Morocco–United States relations

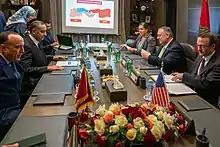
Moroccan (left) and American (right) diplomats meet in 2019

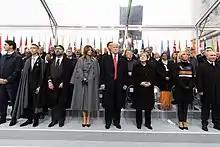
American President Donald Trump and First Lady Melania Trump accompanied by Moroccan King Mohammed VI and Crown Prince Moulay Hassan in 2018

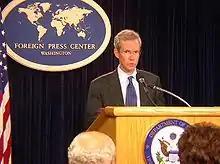
In 2007 then-Assistant Secretary of State, David Welch (2005–2008) expressed strong support for Morocco and its autonomy plan in the conflict over Western Sahara, calling the plan a "serious and credible" solution.

In the 21st century, both countries have become close allies in the global "war on terror". Morocco was among the first Arab and Islamic states to denounce the September 11, 2001 terrorist attacks in the United States and declare solidarity with the American people in fighting terrorism. After the September 11 attacks, Morocco has been instrumental in supporting the United States. For example, King Mohammed VI presided over a mass service in support of the victims of the September 11 attacks. Additionally, security cooperation between the two countries is well developed. King Mohammed VI collaborates with U.S. intelligence and security officials in providing intelligence and preventing terrorist attacks in the Straits of Gibraltar. In January 2004 Morocco was designated a major non-NATO ally as a reward for its collaboration.